1999–2000 UEFA Cup

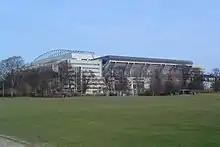
Parken Stadium, in Østerbro, hosted the final.

The 1999–2000 UEFA Cup season was the 29th edition of the UEFA Cup competition. The final took place at Parken Stadium in Copenhagen and was won by Galatasaray, who defeated Arsenal in the final. The game was scoreless through the first ninety minutes and stayed that way through thirty minutes of extra time. The match went on to penalty kicks in which Gheorghe Popescu scored the winning goal to win the cup. Galatasaray won the cup without losing a single game. The competition was marred by violence involving Turkish and English hooligans in the semi-finals and the final, in particular the fatal stabbings of Leeds United fans Kevin Speight and Christopher Loftus by Galatasaray fans in Istanbul.